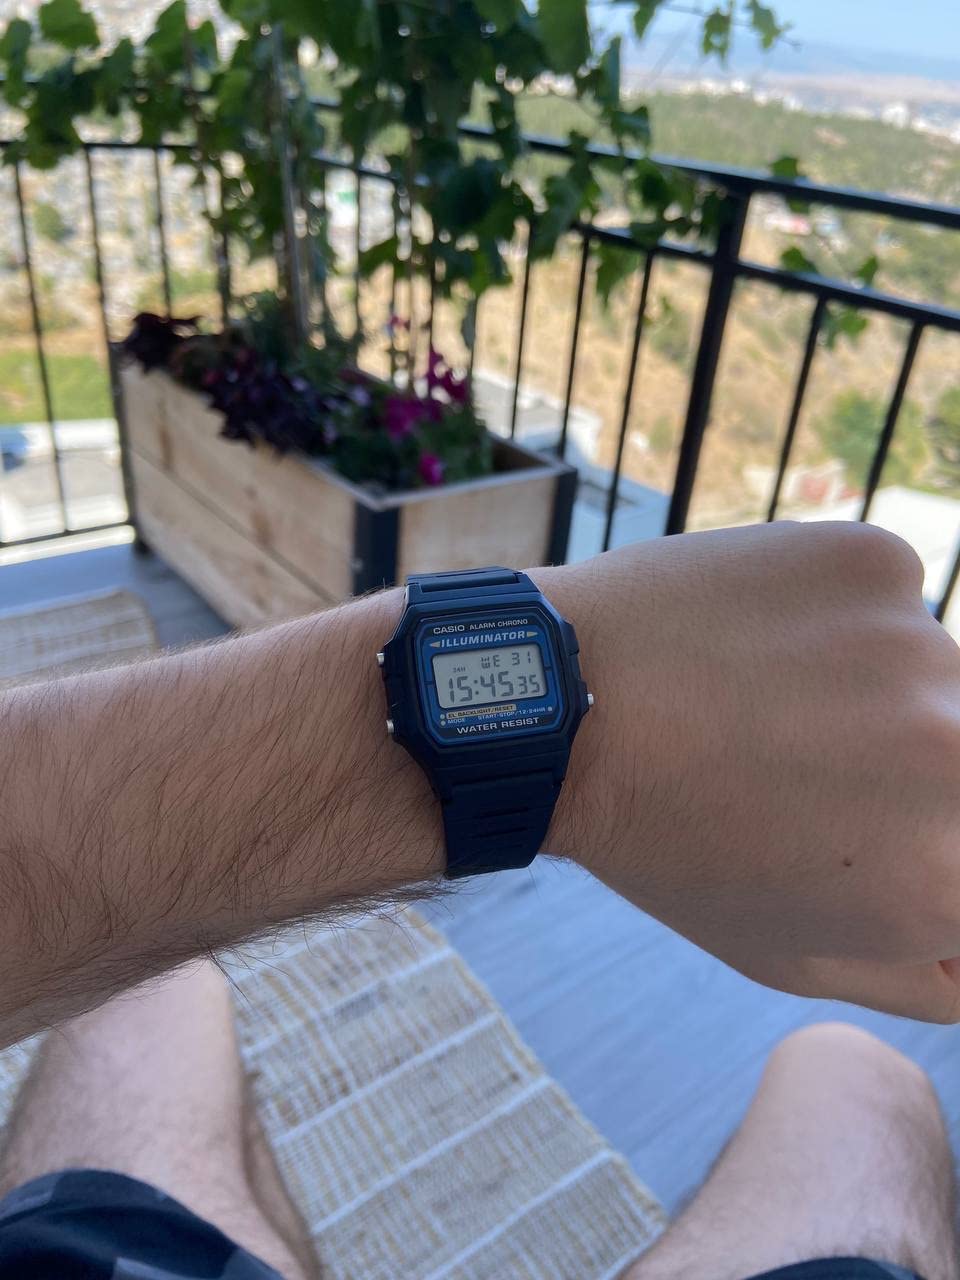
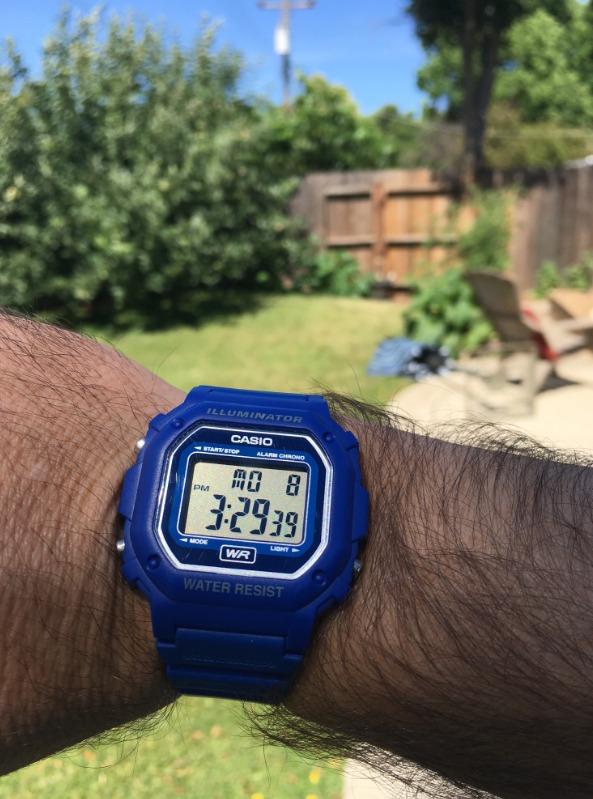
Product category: accessories_watch
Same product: no